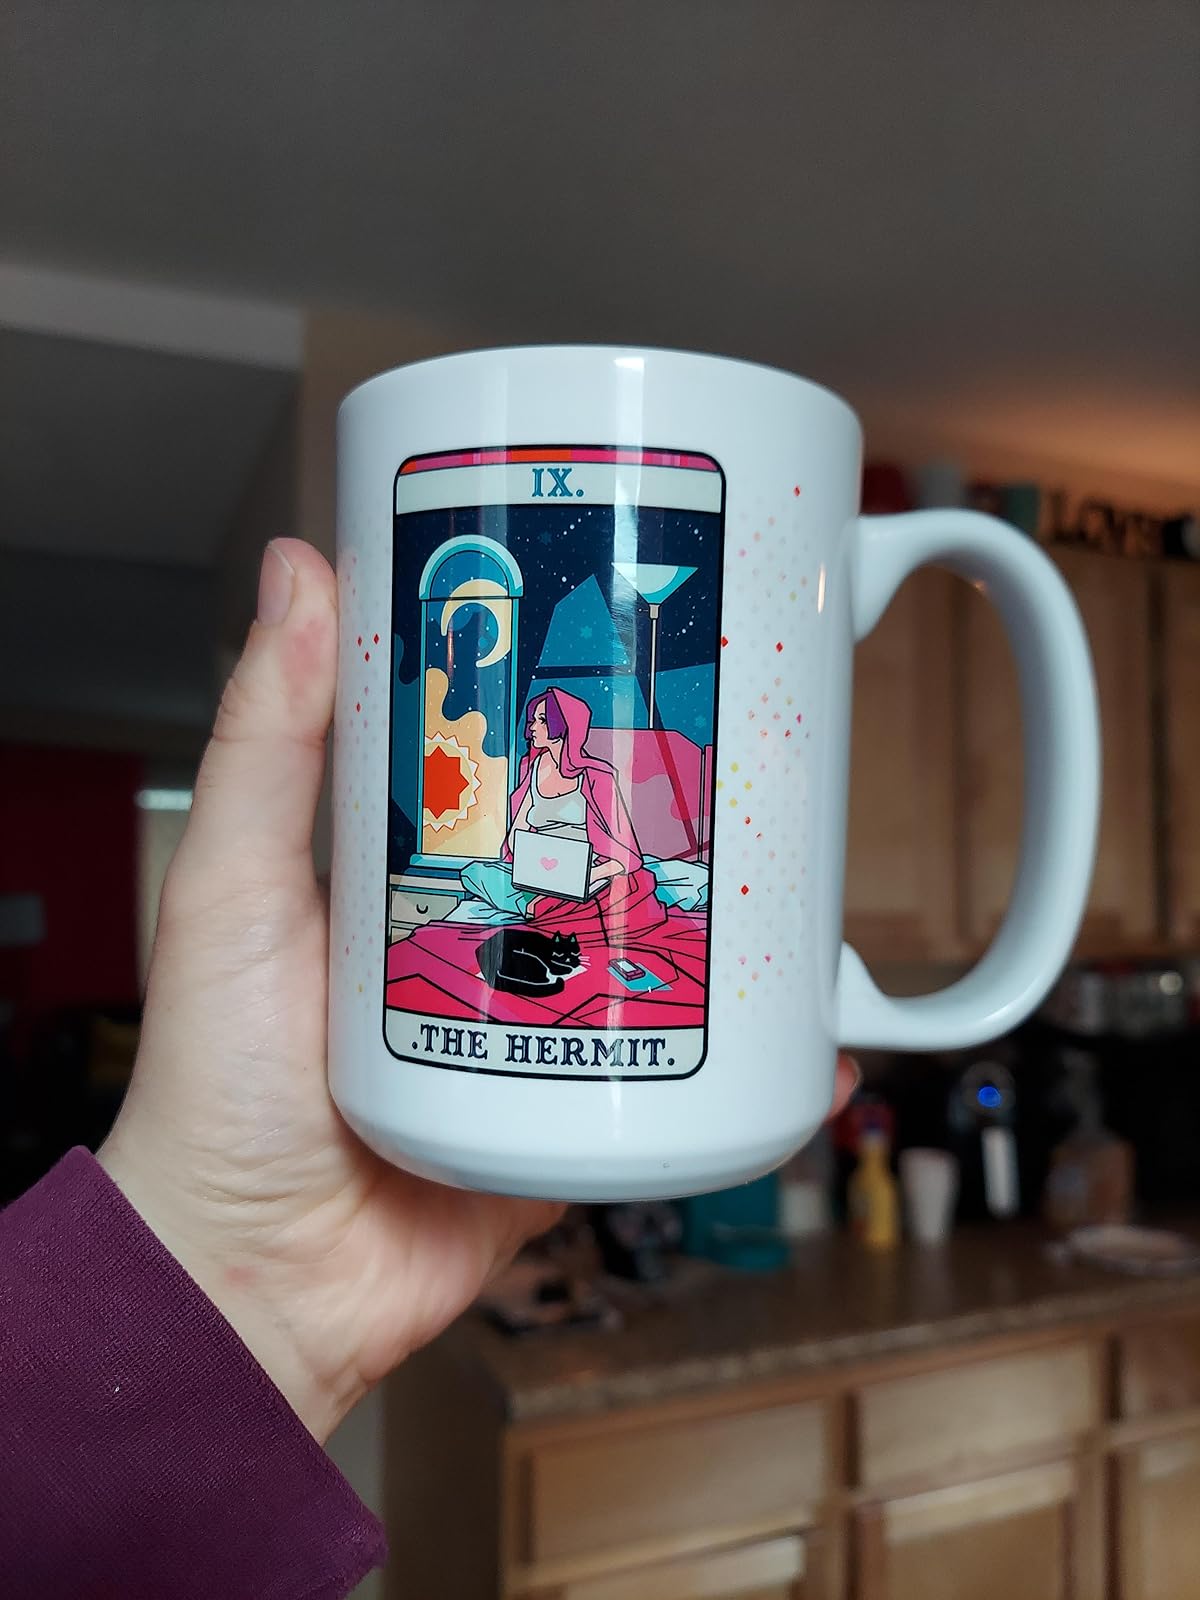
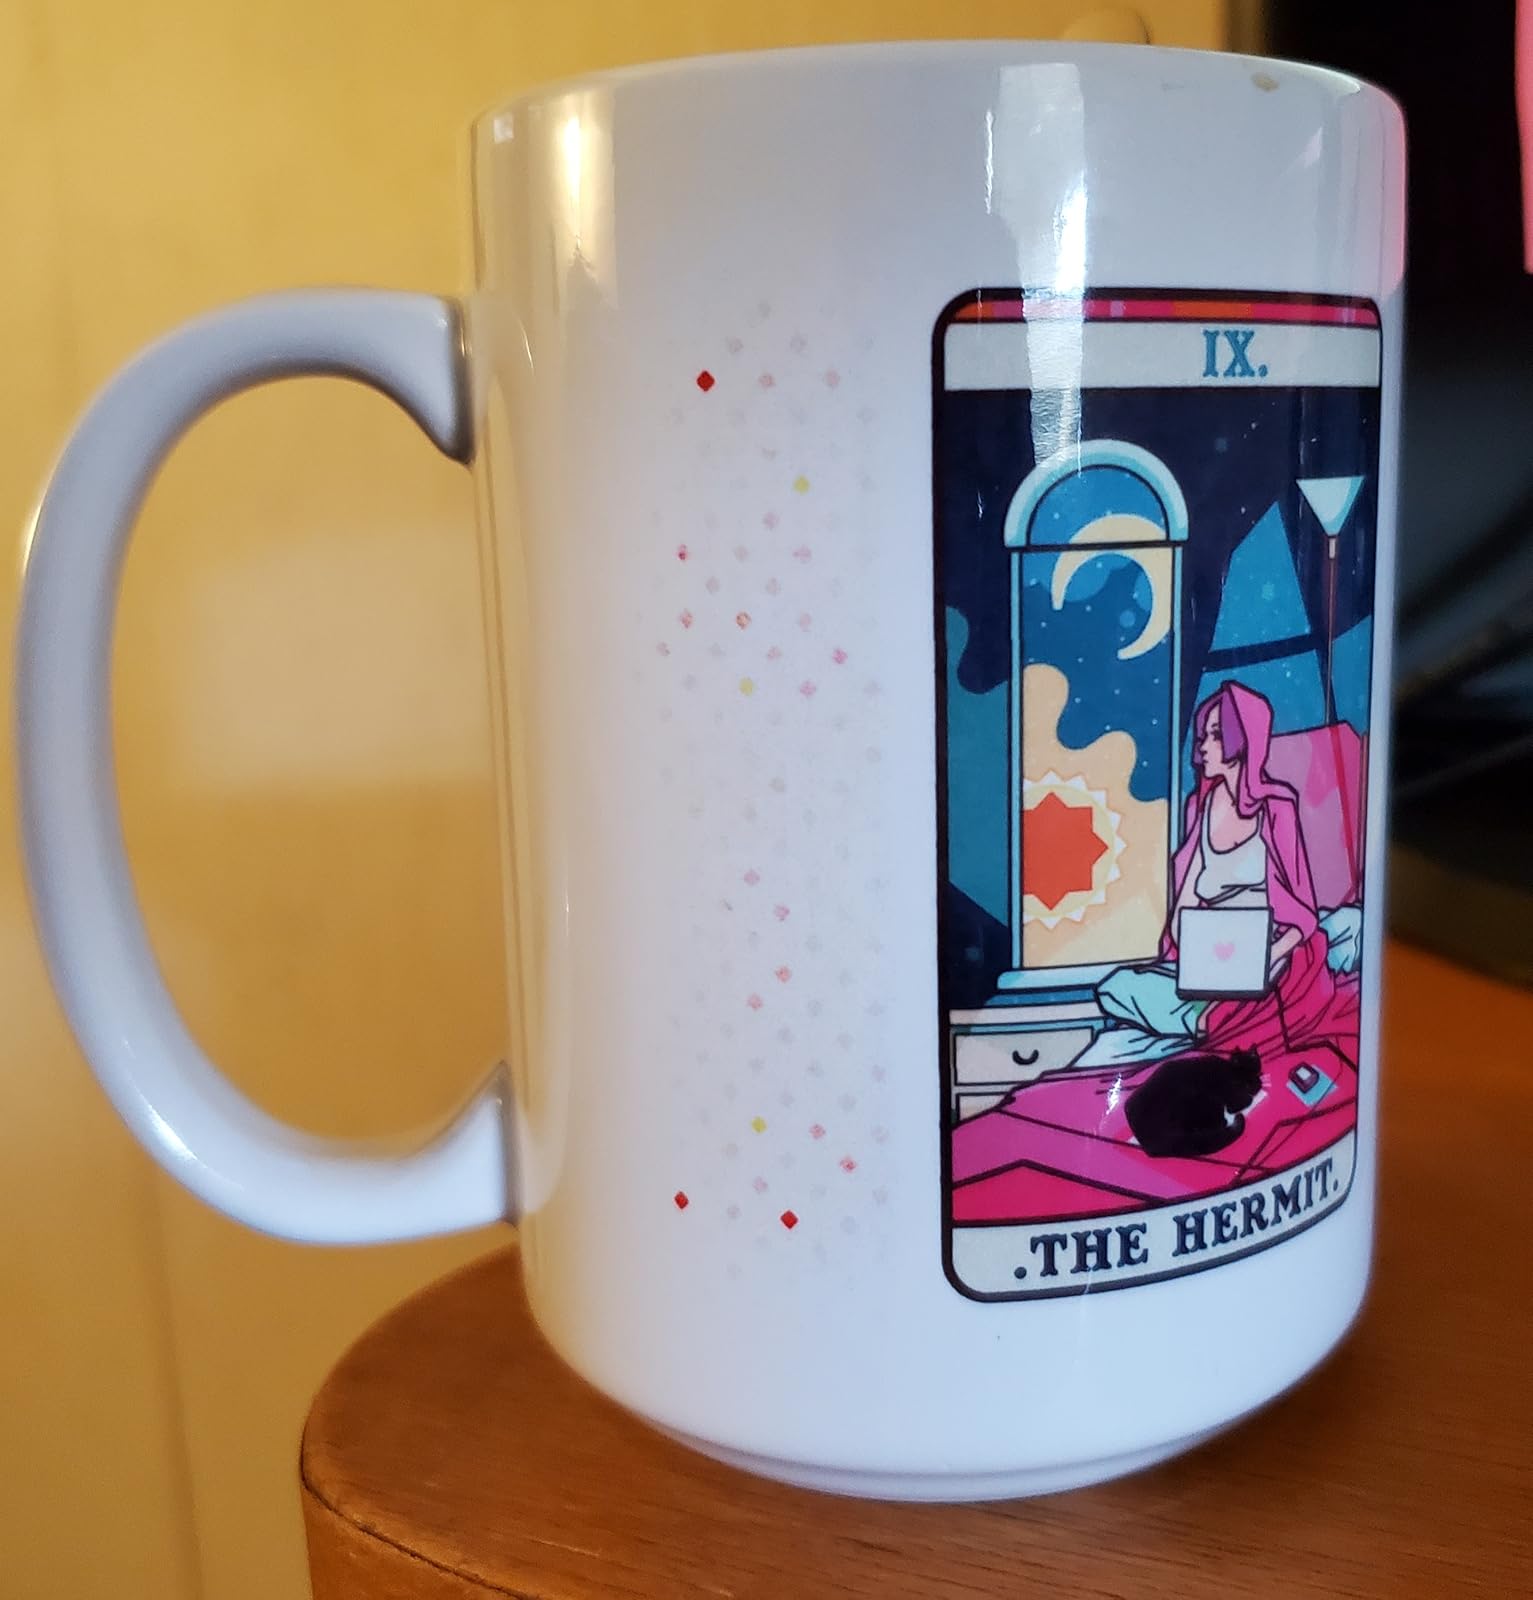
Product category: items_mug
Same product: yes